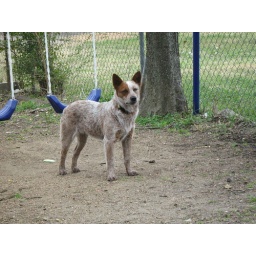
Maxie playing in the backyard. She's a very playful female red heeler.